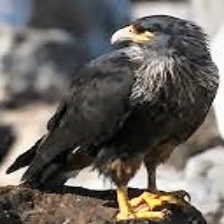
Species: STRIATED CARACARA
Scientific name: PHALCOBOENUS AUSTRALIS